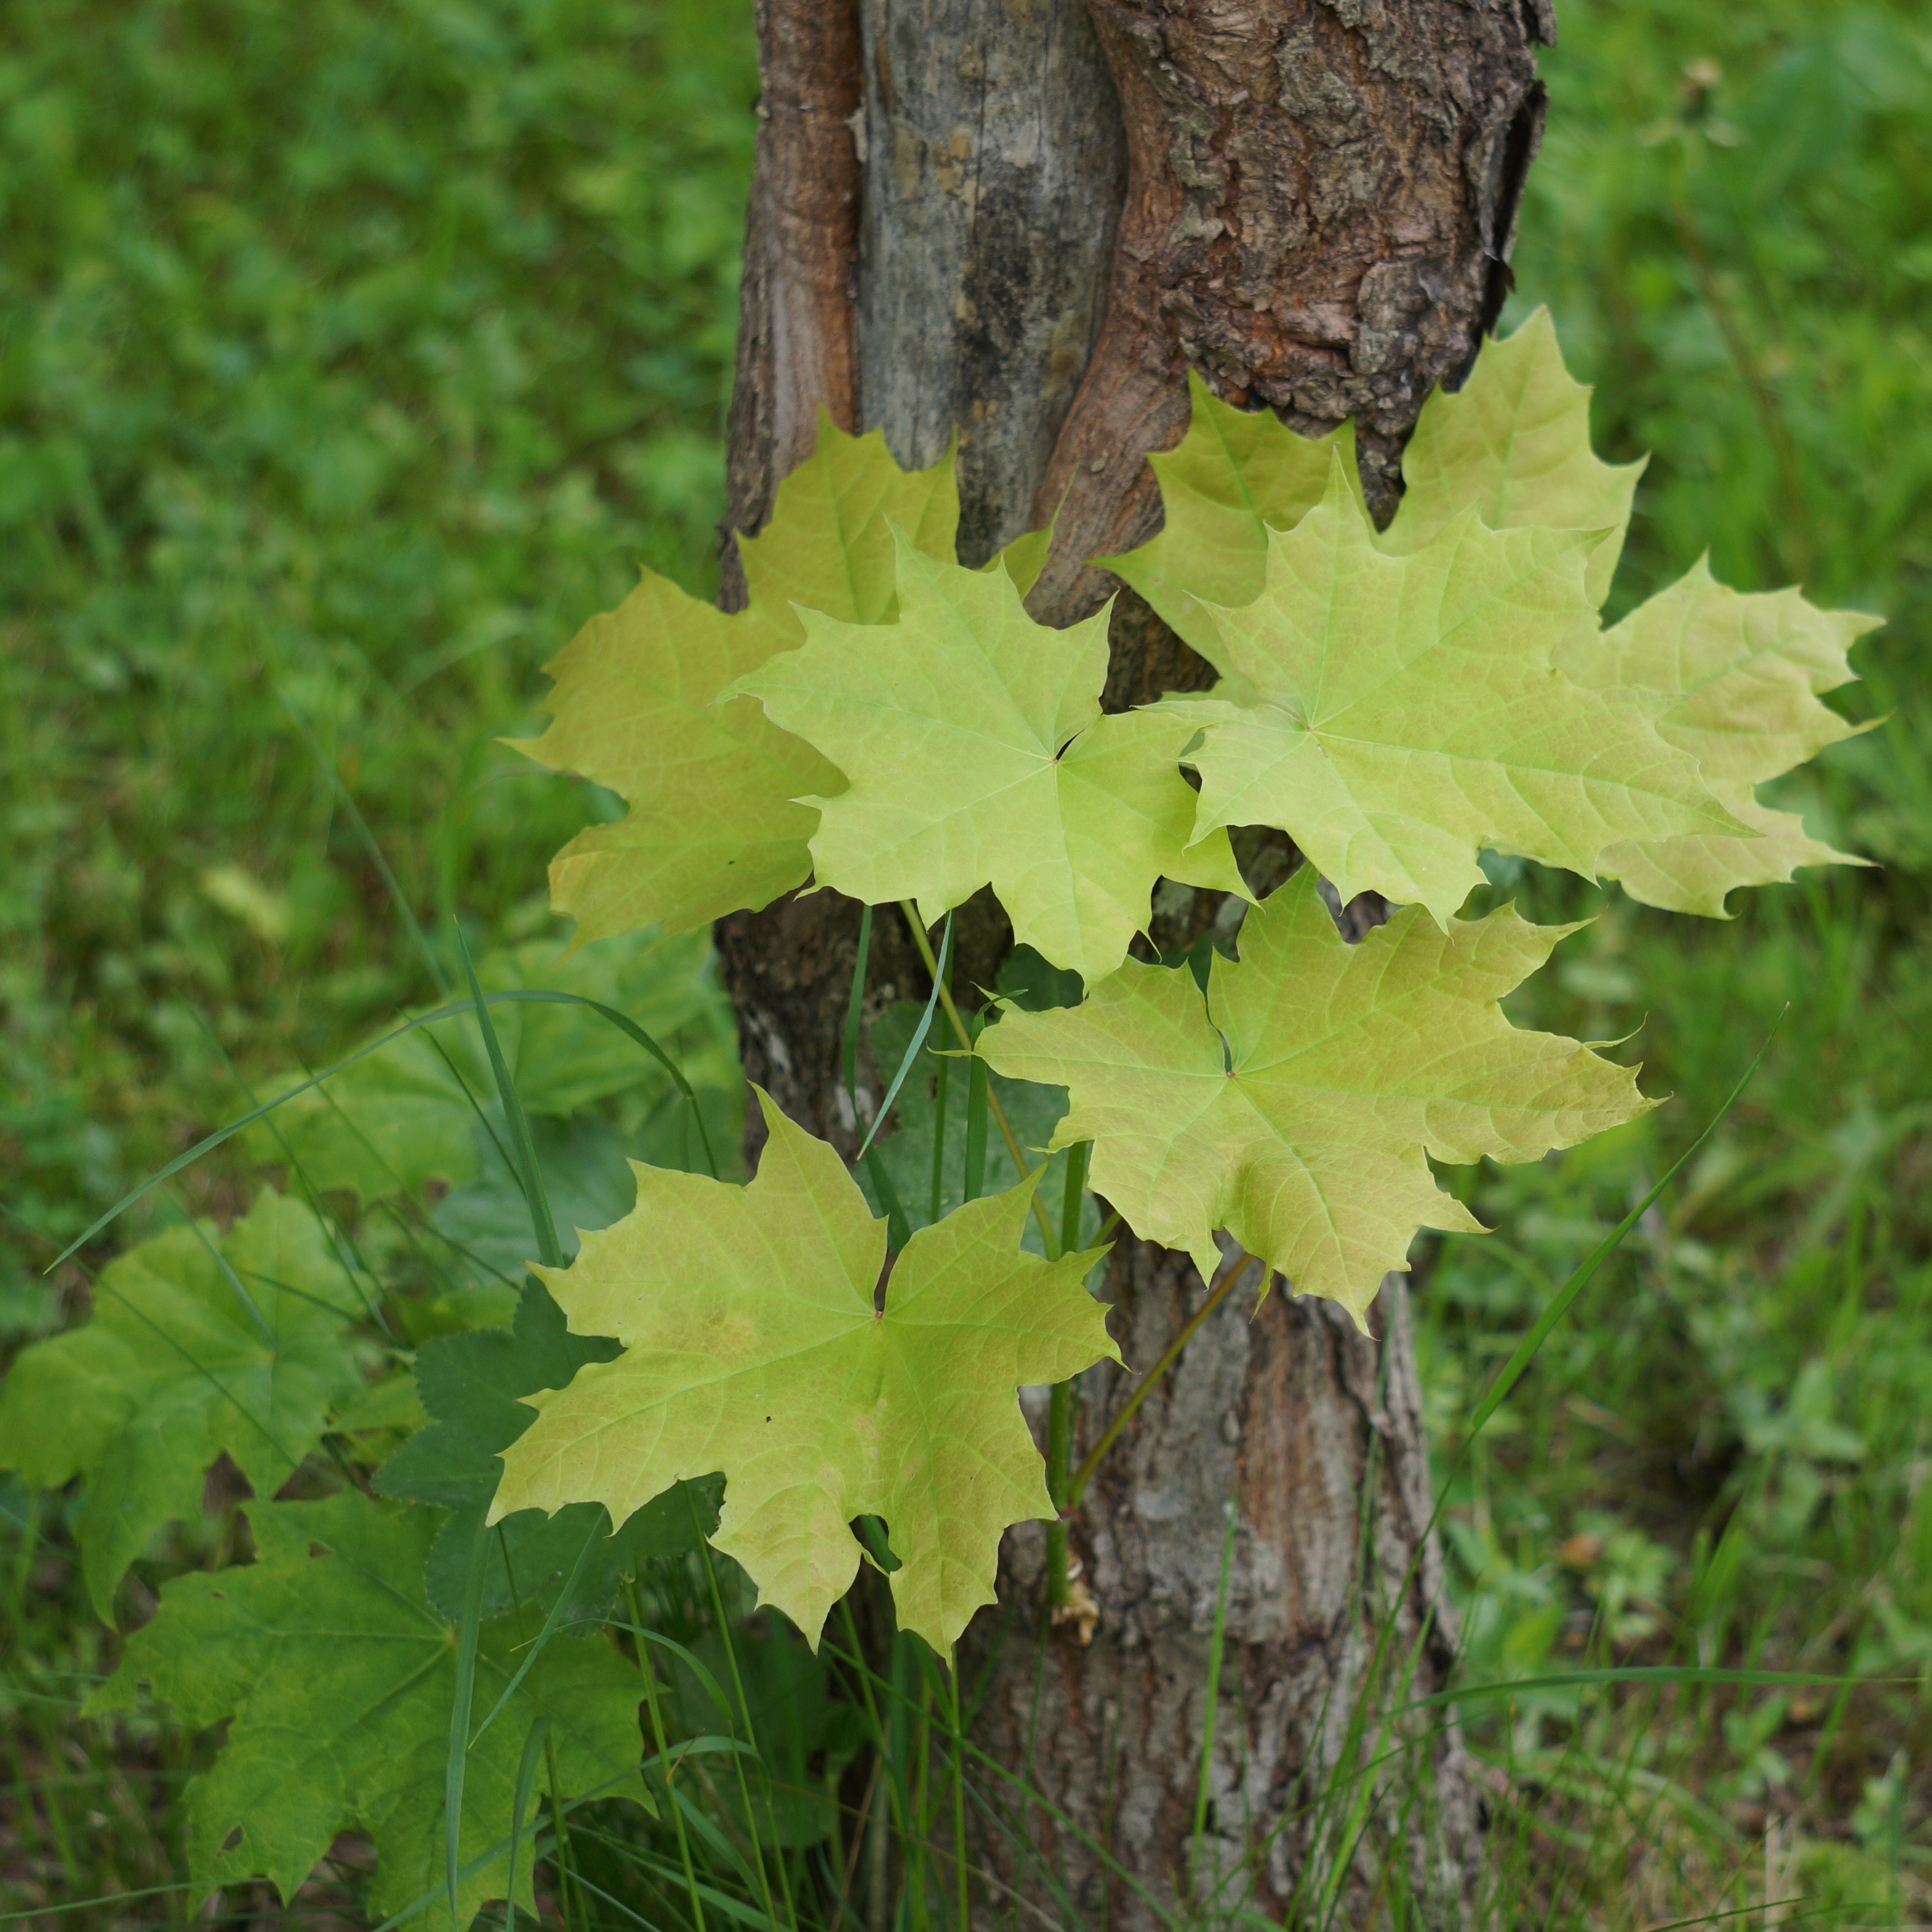
tree, plant, leaf, flower, trunk, produce, autumn, maple, maple tree, maple leaf, deciduous, oak, flowering plant, grape leaves, woody plant, land plant